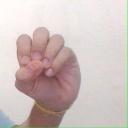
अक्षर: उ